The Orderly (1933 film)

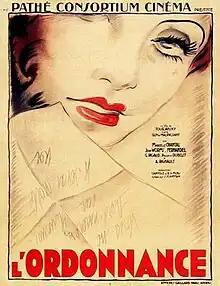

The Orderly (French: L'ordonnance) is a 1933 French drama film directed by Victor Tourjansky and starring Marcelle Chantal, Jean Worms and Fernandel. It is based on Guy de Maupassant's story "L'ordonnance". Tourjanski had already filmed the same story in 1921. It was shot at the Joinville Studios of Pathé-Natan in Paris. The film's sets were designed by the art director Serge Piménoff. It was voted amongst the most popular films of the year by readers of the "Pour Vous" magazine.